God Spede the Plough

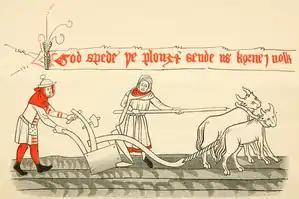
Piers Ploughman Decoration

"God Spede the Plough" is an early 16th-century manuscript poem that borrows twelve stanzas from Geoffrey Chaucer's "Monk's Tale". It is a short satirical complaint listing the various indolent members of the clergy who will demand a share of the ploughman's harvest, rendering his work futile.